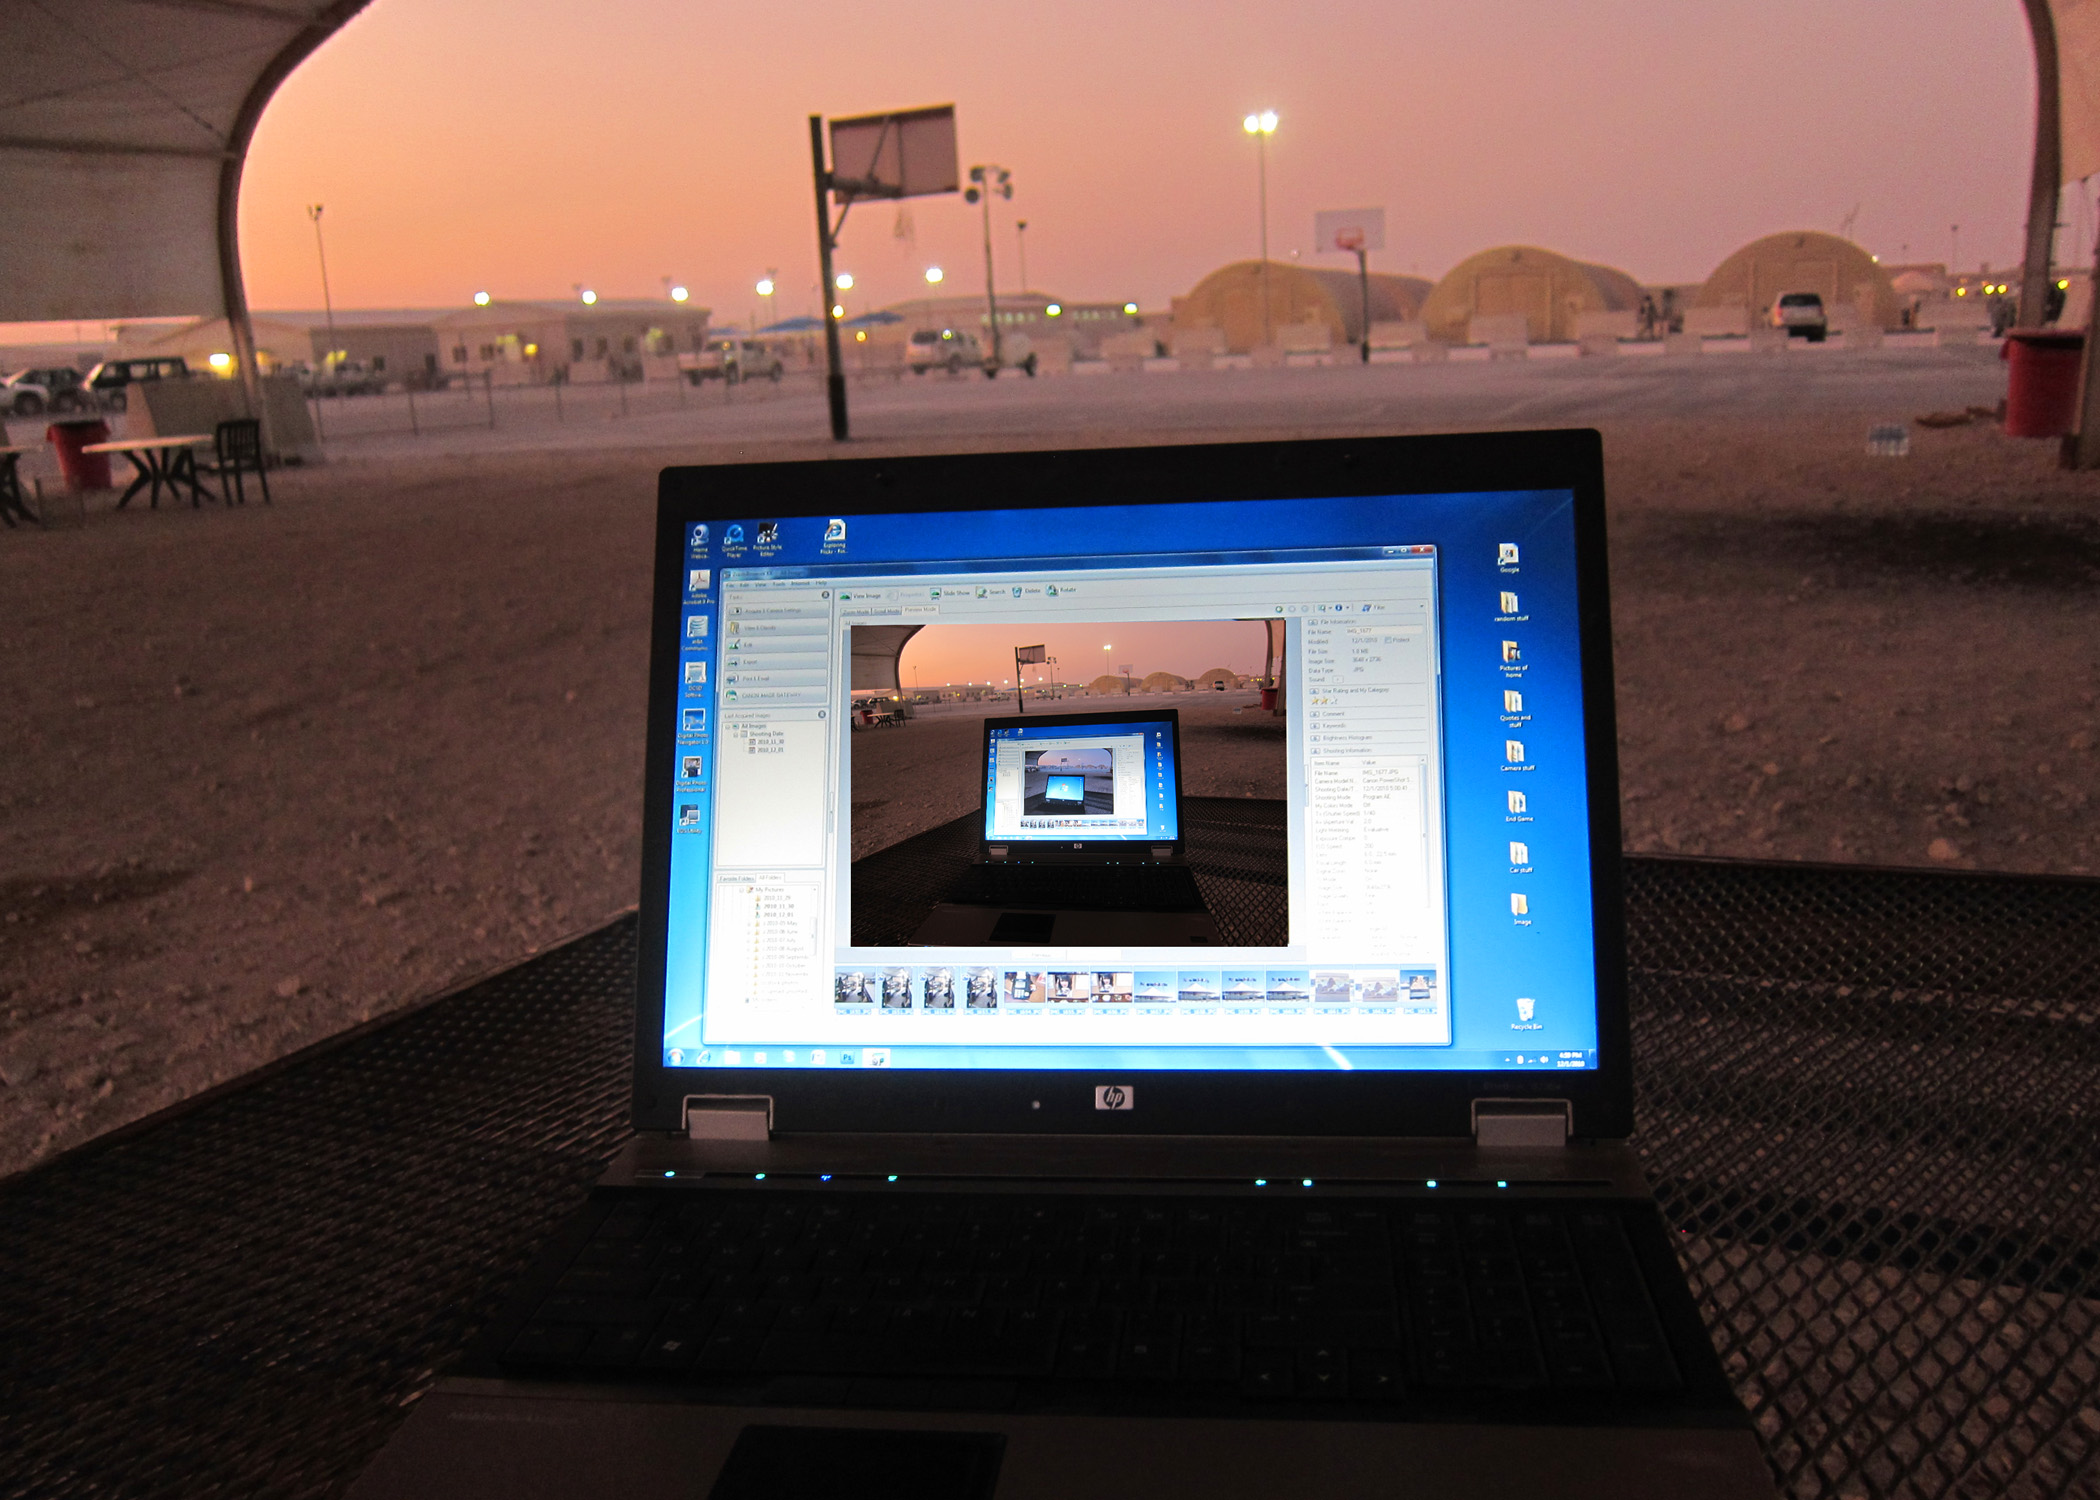
technology, signage, design, image, screenshot, deployed, afcent, southwestasia, personal computer hardware, display device